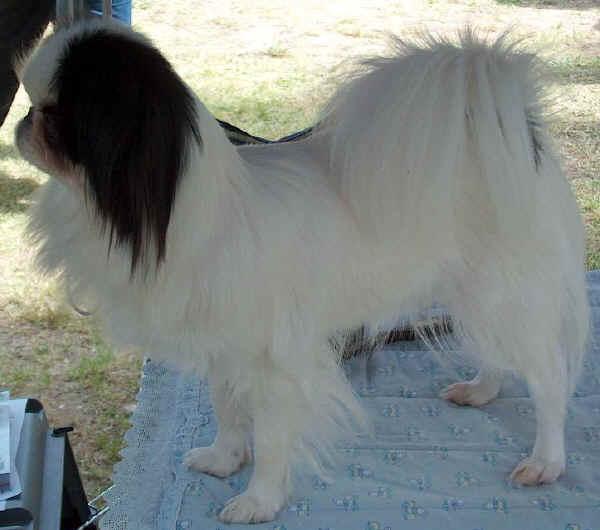
Japanese_spaniel